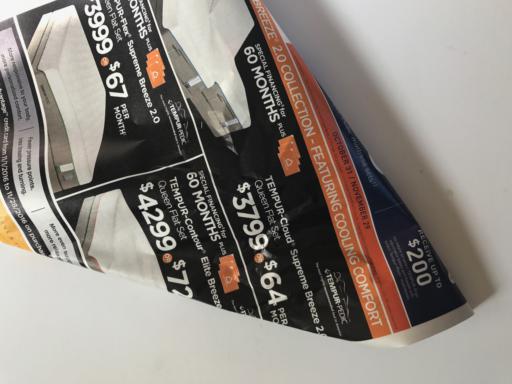
Label: paper